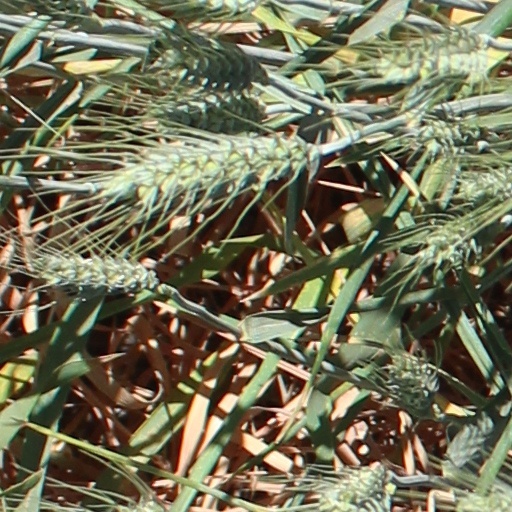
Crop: wheat